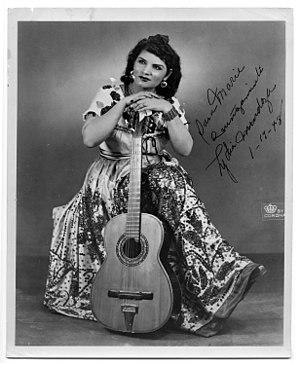
Le Temple de la renommée des femmes du Texas est créé en 1984 par la Commission du Gouverneur sur les Femmes. Les lauréates sont sélectionnées tous les deux ans à partir de propositions du public. Elles doivent soit être natives du Texas, soit y résider au moment de leur nomination.